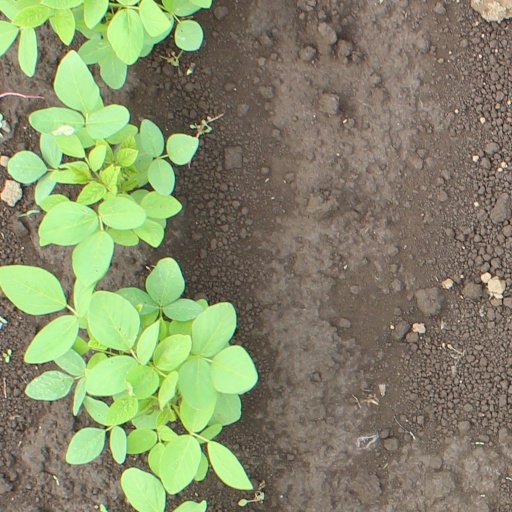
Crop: soybean